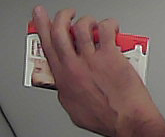
Product: kinder_chocolate